Dell XPS

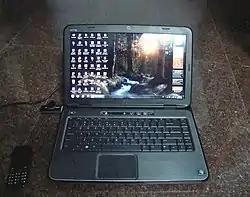
Dell XPS L401X

The XPS 13 (9300), like the 2-in-1 7390 updates to the new 10th generation 10 nm Intel Ice Lake processors up to an i7-1065G7, features a new 13.4" inch screen with an aspect ratio of 16:10 and a front-facing webcam supporting Windows Hello facial recognition. Compared to the previous XPS 13 7390, it has a better battery life, larger touchpad and larger keys albeit with slightly reduced travel. It was launched during CES 2020.